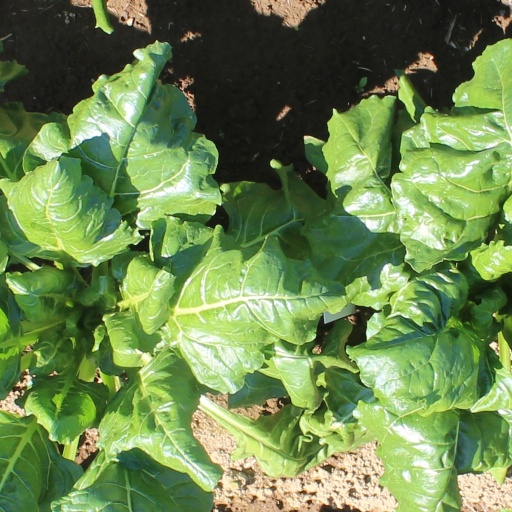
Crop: sugar beet